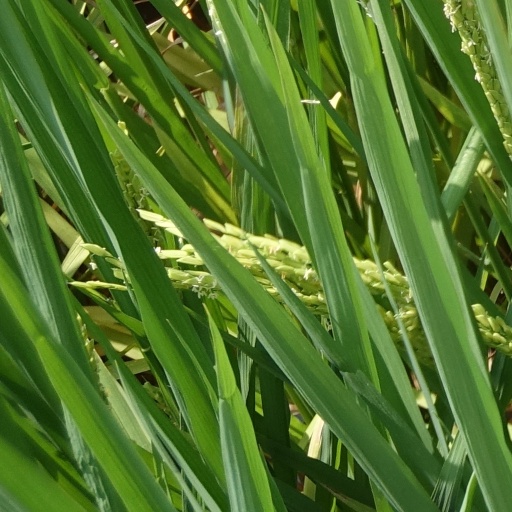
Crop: rice